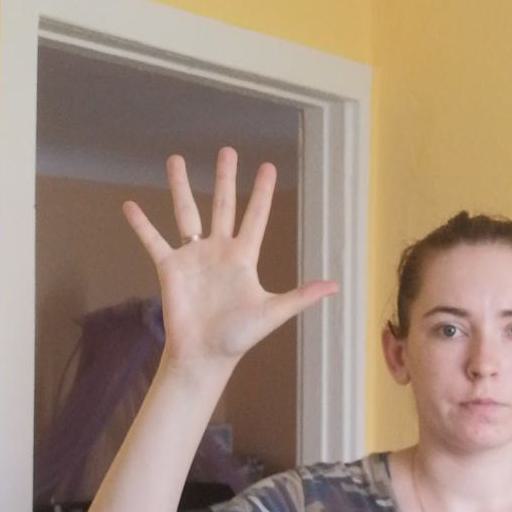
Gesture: palm